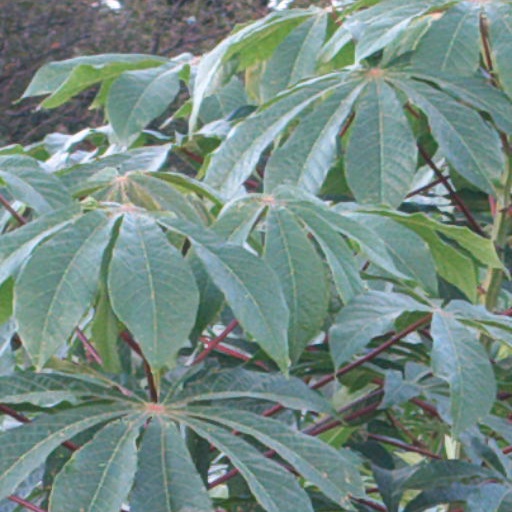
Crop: cassava